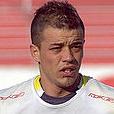
Age: 26